Bulgaria during World War I

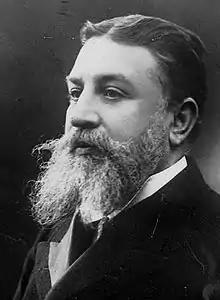
Vasil Radoslavov (c.1915). Prime minister from 1913 to 1918.

The outcome of the Second Balkan War negated almost all of the territorial gains that Bulgaria secured during the First Balkan War. The failed effort to bring all Bulgarians under a single national government led to a massive influx of over 120,000 Bulgarian refugees from Eastern Thrace and the parts of Macedonia that remained under Serbian and Greek rule. The Radoslavov government faced the uneasy task of integrating the new population and the acquired territories that were not ceded back, as well as rebuilding the economy and the military potential of the country.